The Fruitless Tree

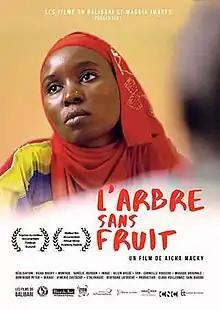

The Fruitless Tree ("L'arbre sans fruit") is a Nigerien bilingual documentary film written and directed by Aïcha Macky on her directorial debut. The documentary project was influenced and inspired by the death of director's own mother who died when the director was only five years old at the time. The documentary won the Africa Movie Academy Award for Best Documentary at the 12th Africa Movie Academy Awards in 2016.